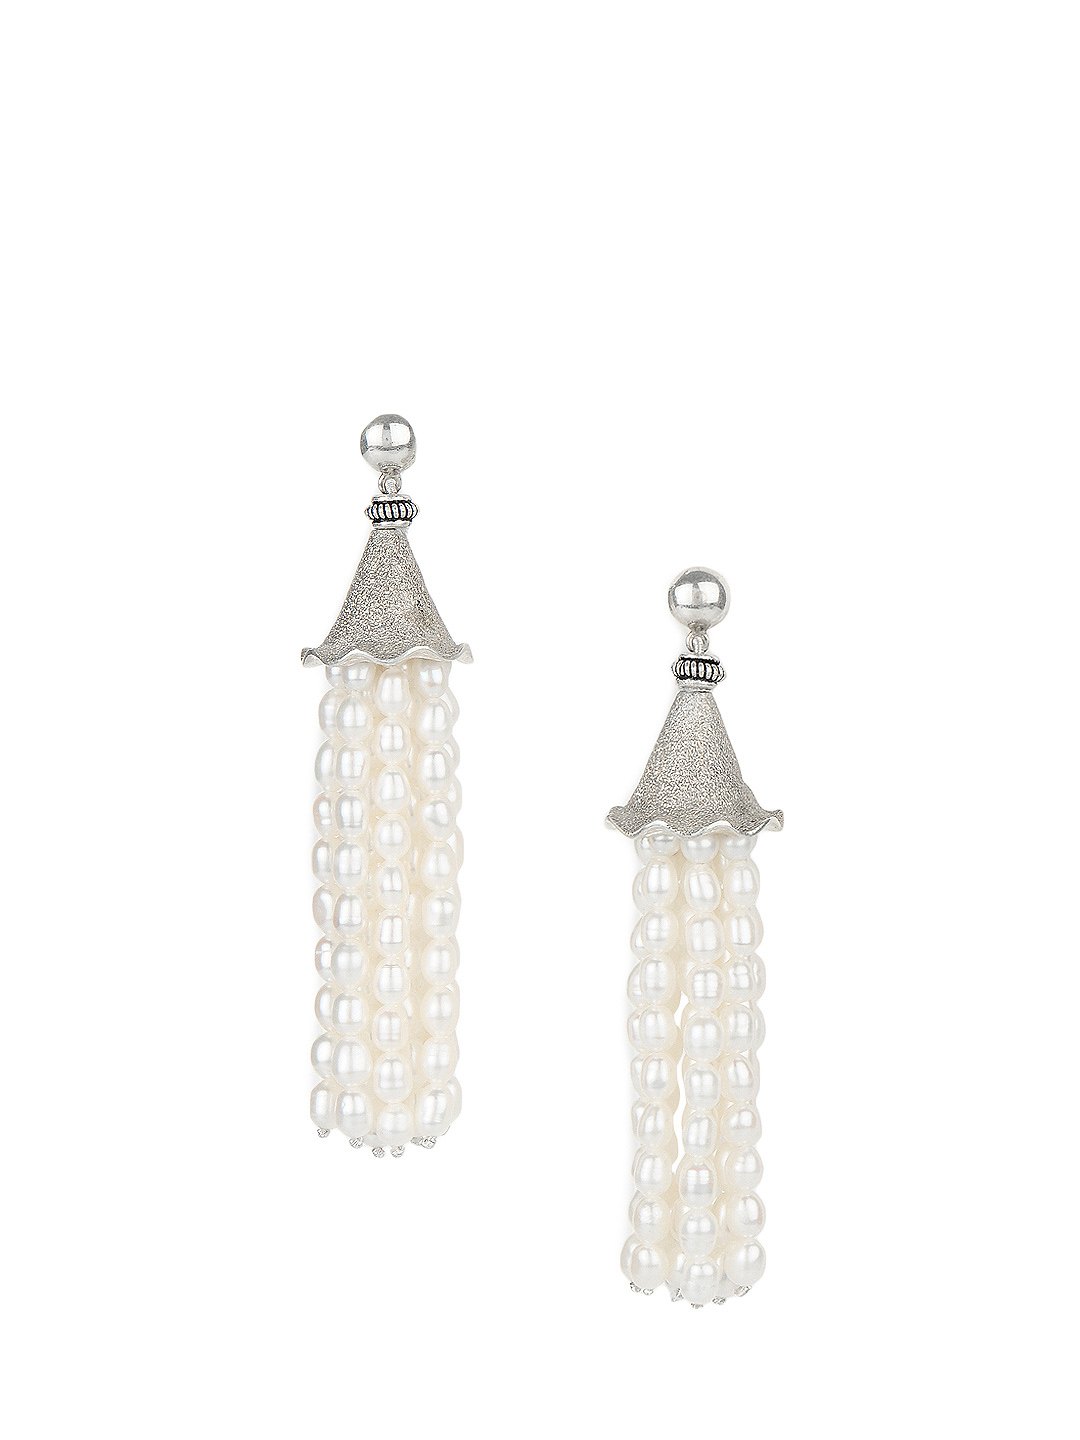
Rreverie Silver & White Earrings
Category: Accessories / Jewellery / Earrings
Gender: Women
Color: Silver
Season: Fall 2012
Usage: Casual